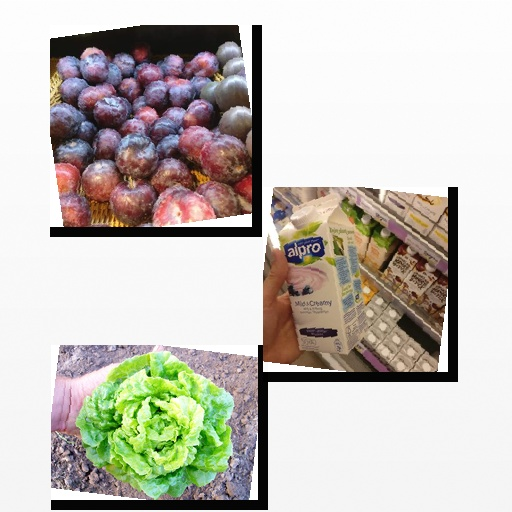
Food items: plum, blueberry_soy_yogurt, lettuce